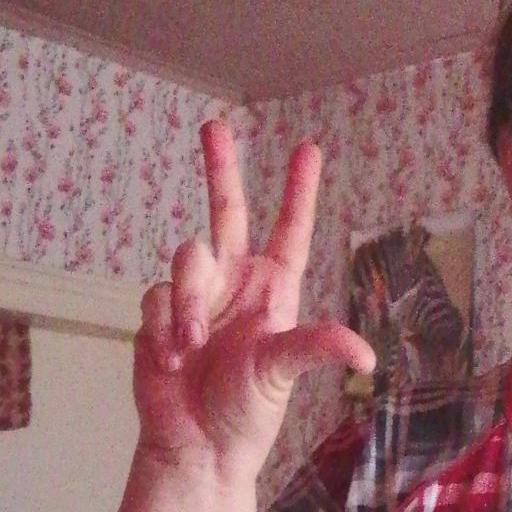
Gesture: three2